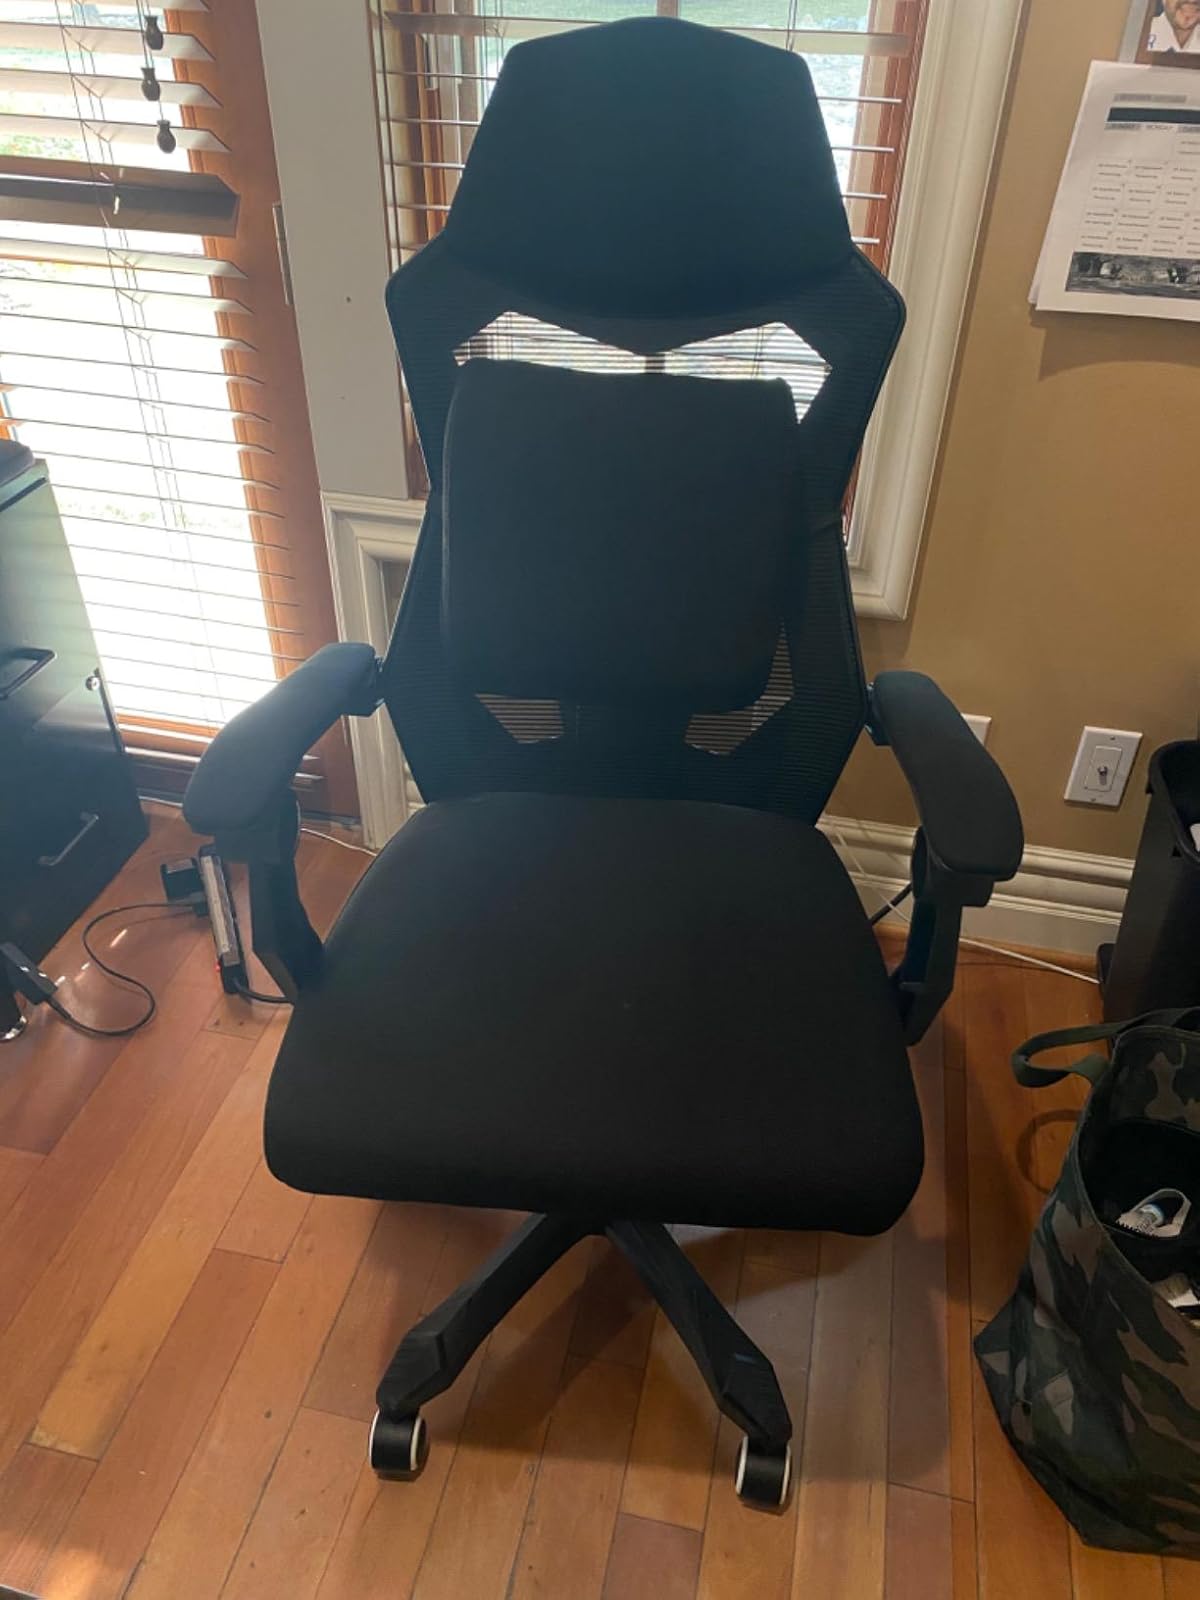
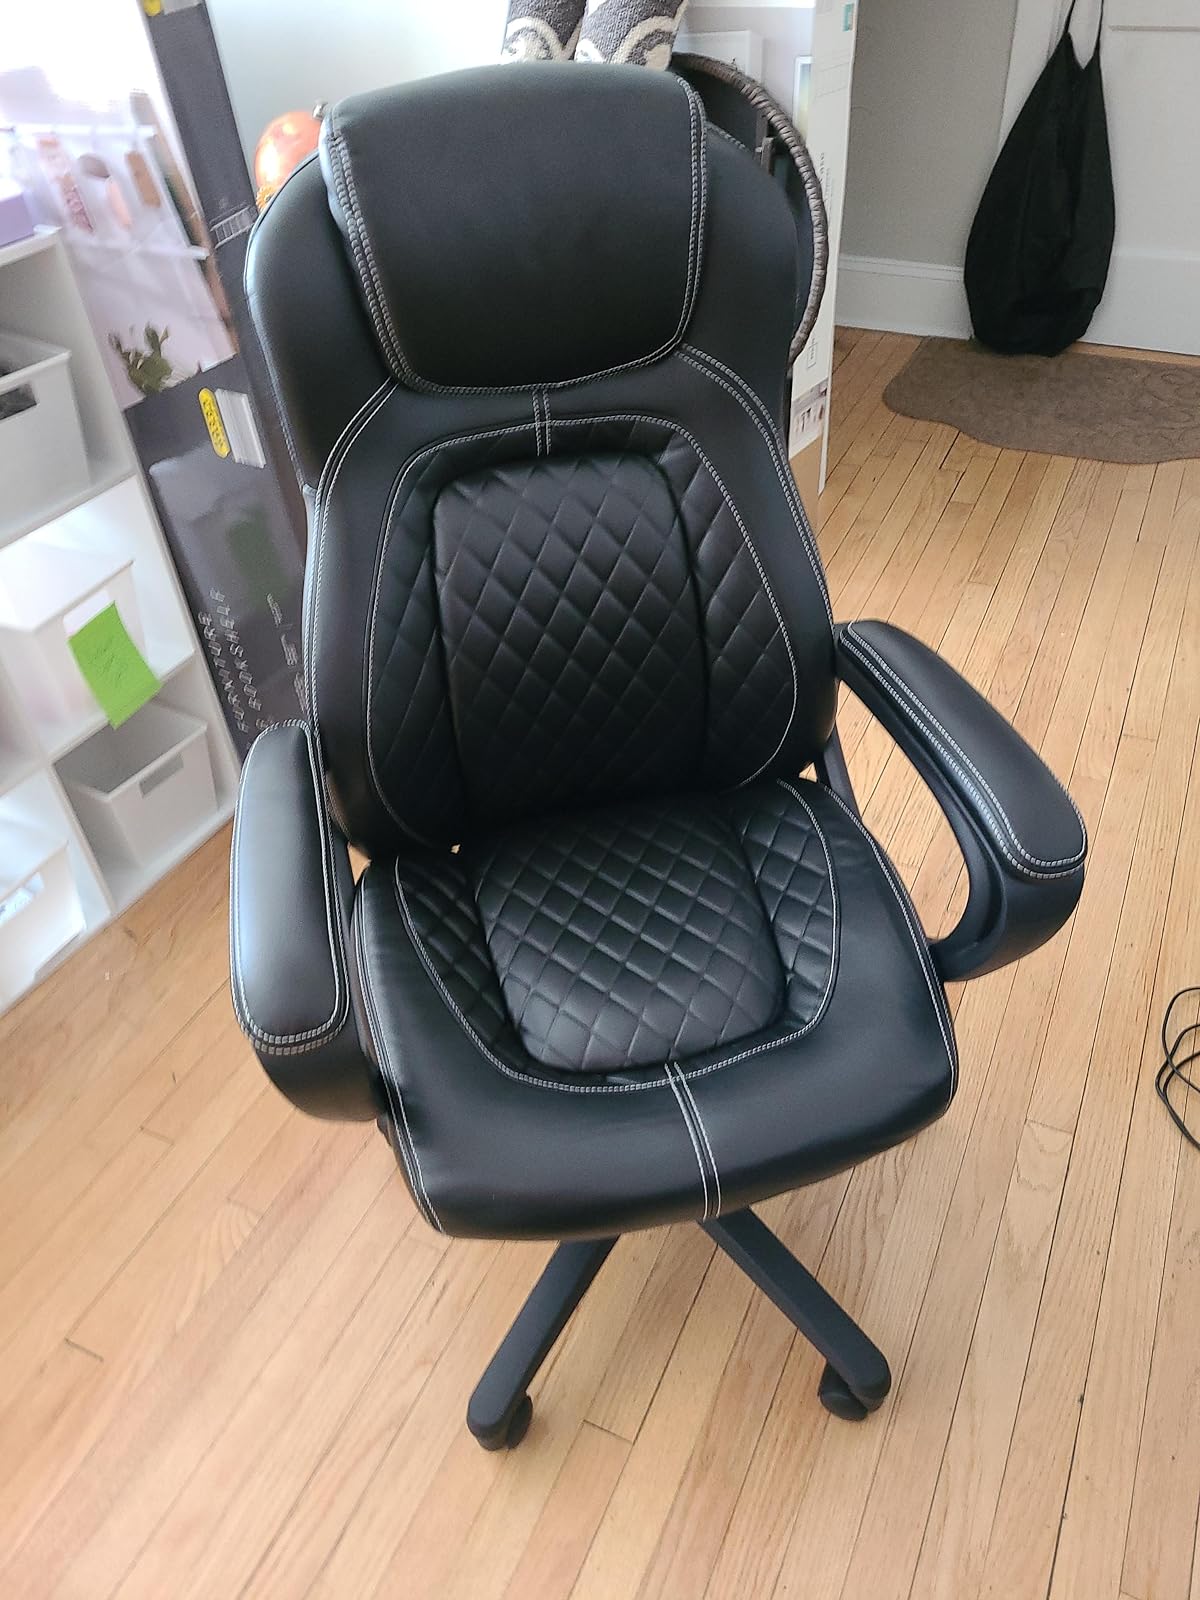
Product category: items_chair
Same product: no